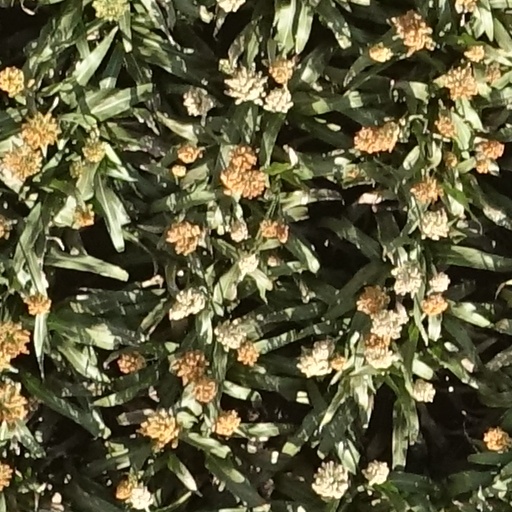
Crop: sorghum